Leo Michelson

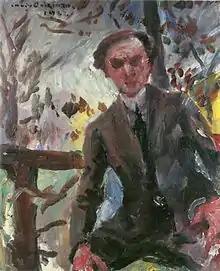
Leo Michelson

Leo Michelson (12 May 1887 – 10 April 1978) was a Latvian-American artist considered part of the École de Paris, although his works span many periods and styles.